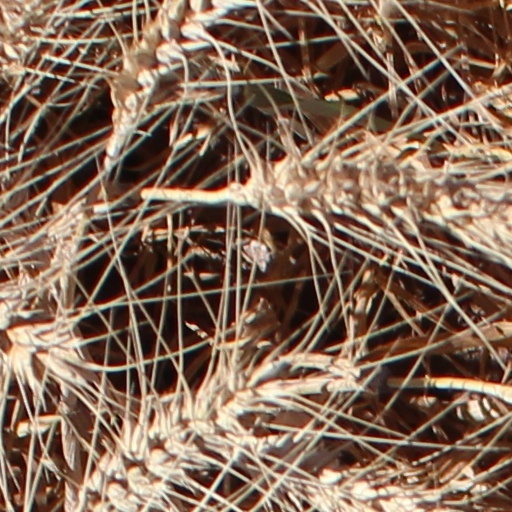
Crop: wheat